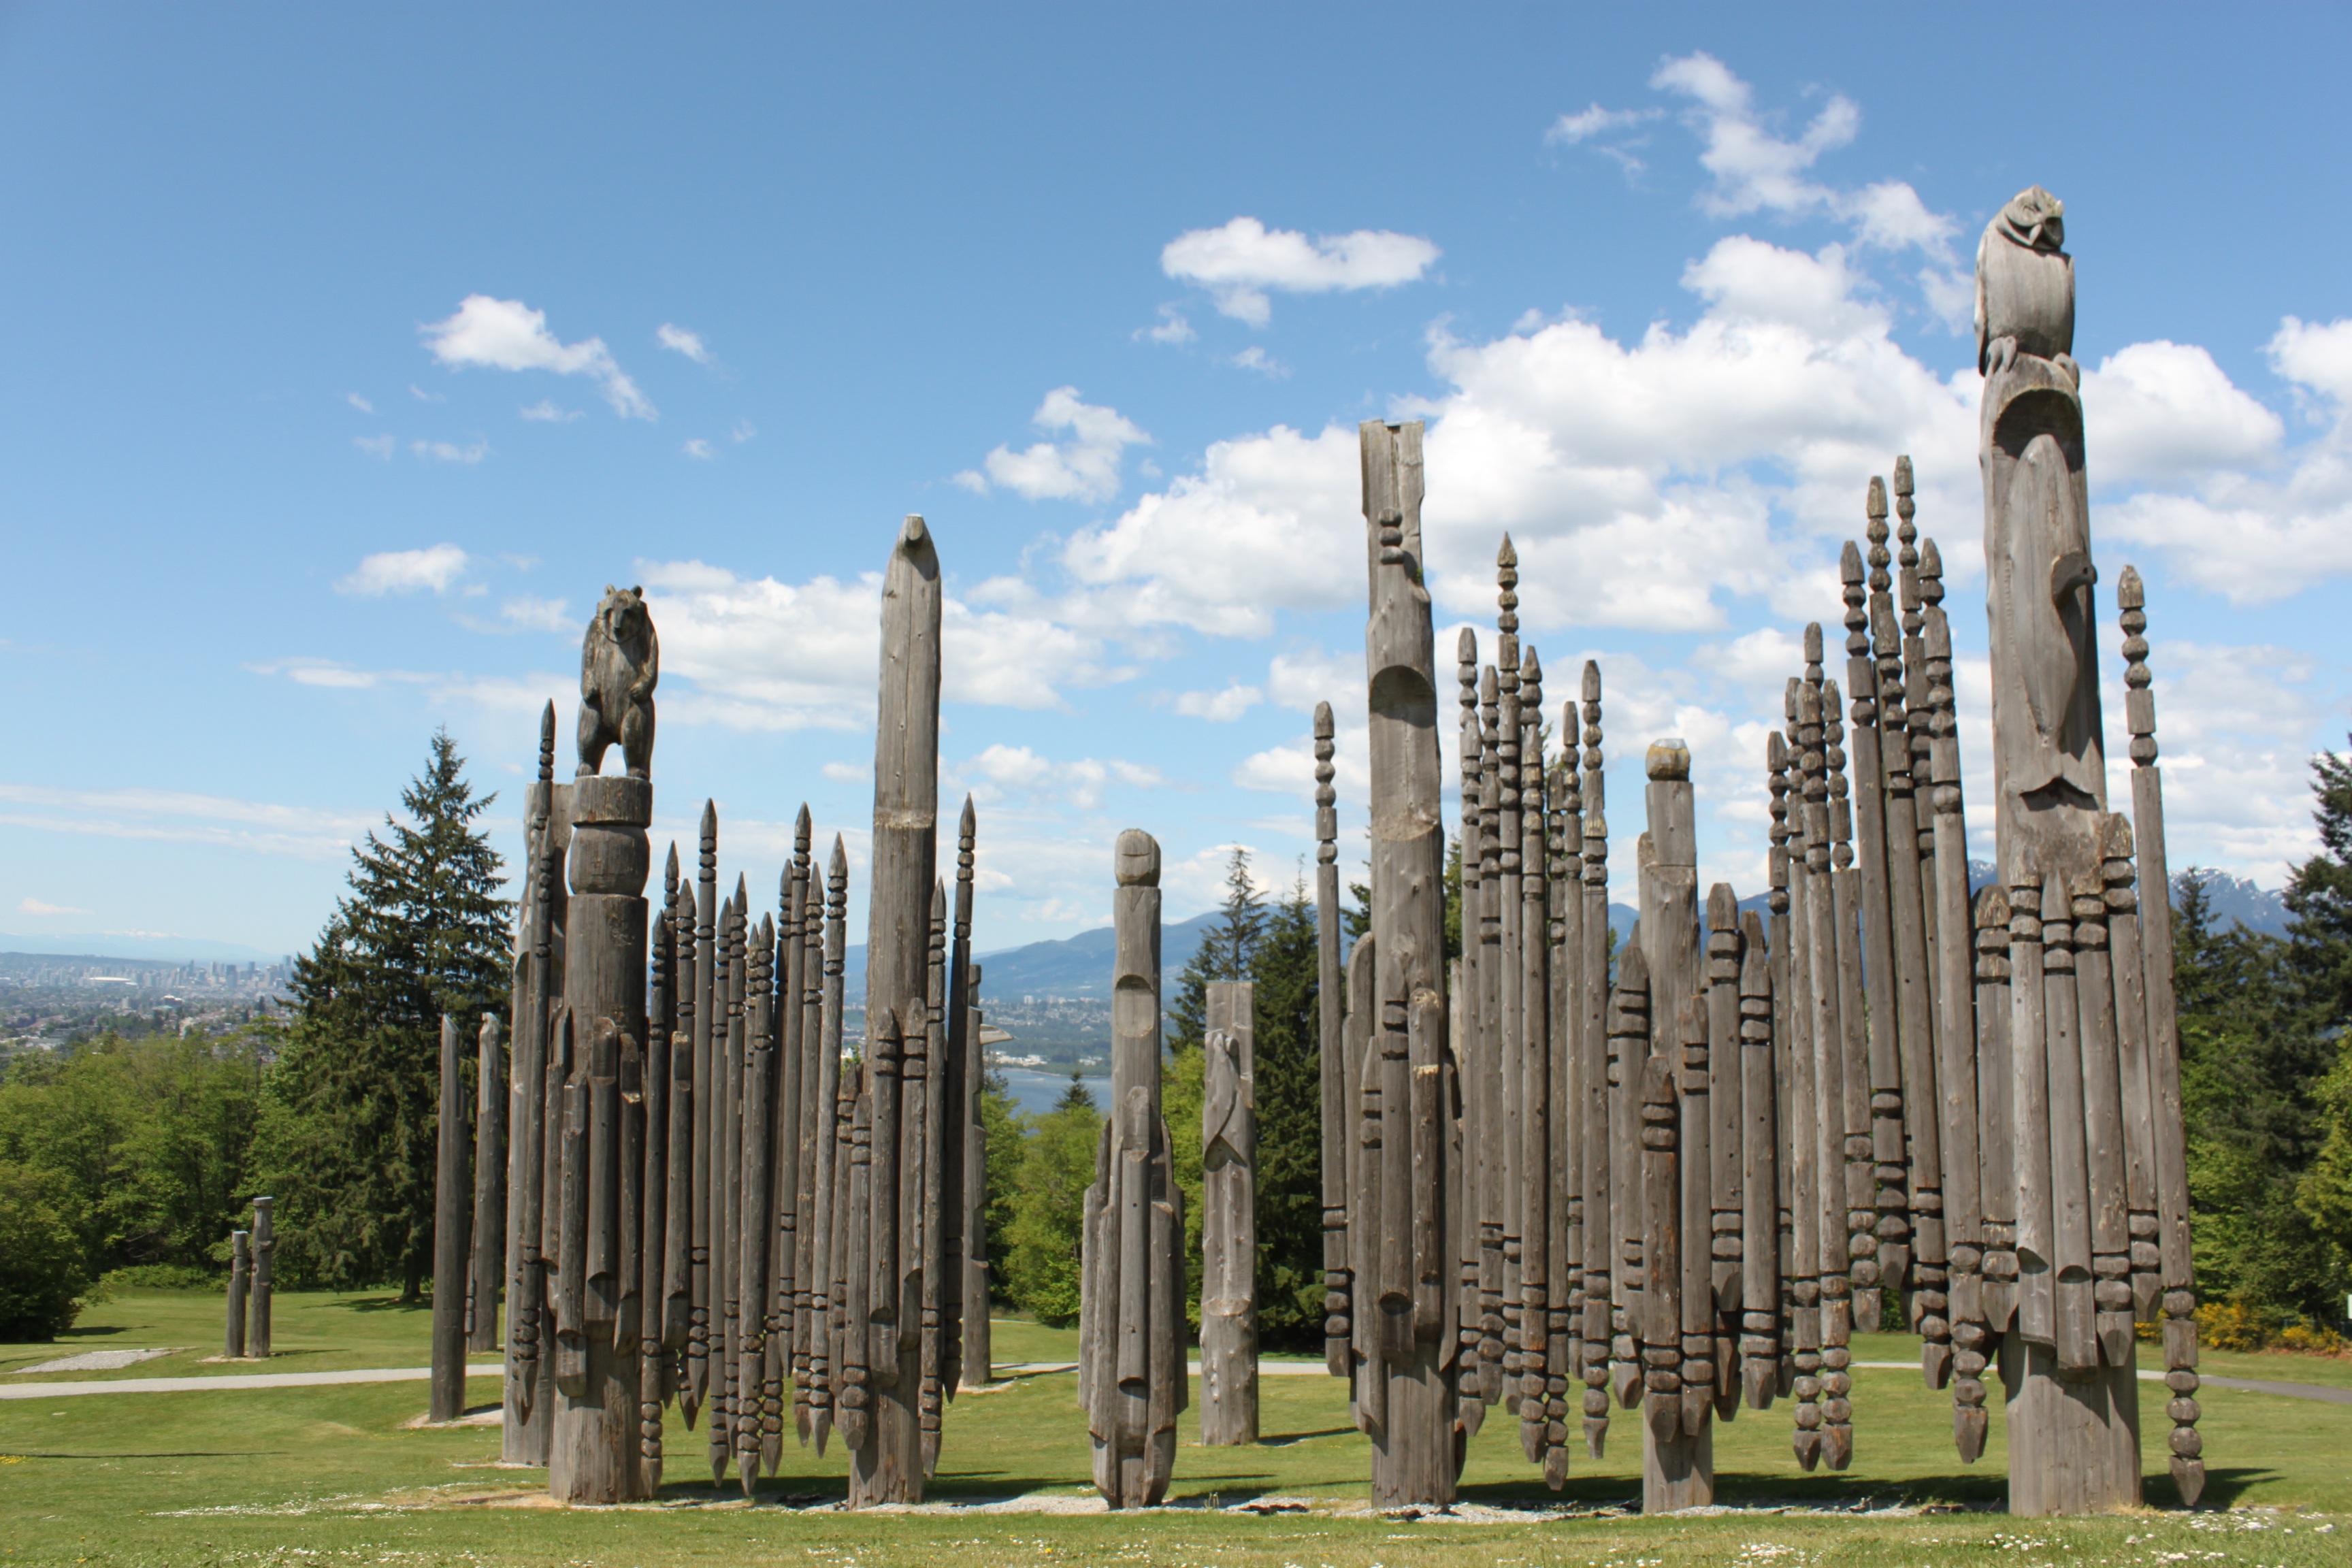
monument, landmark, memorial, ruins, totem, monolith, british columbia, mehran b, totem poles, burnaby mountain